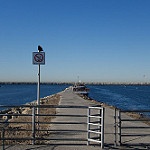
Scene: Outdoor